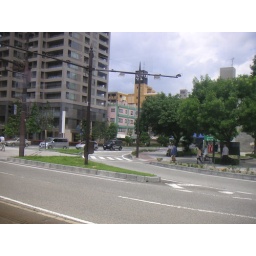
the big cross street in Okayama